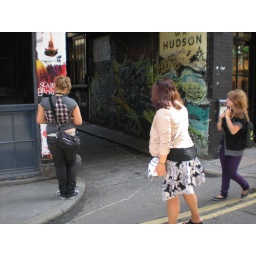
The girls checking out some street art we found in Hoxton